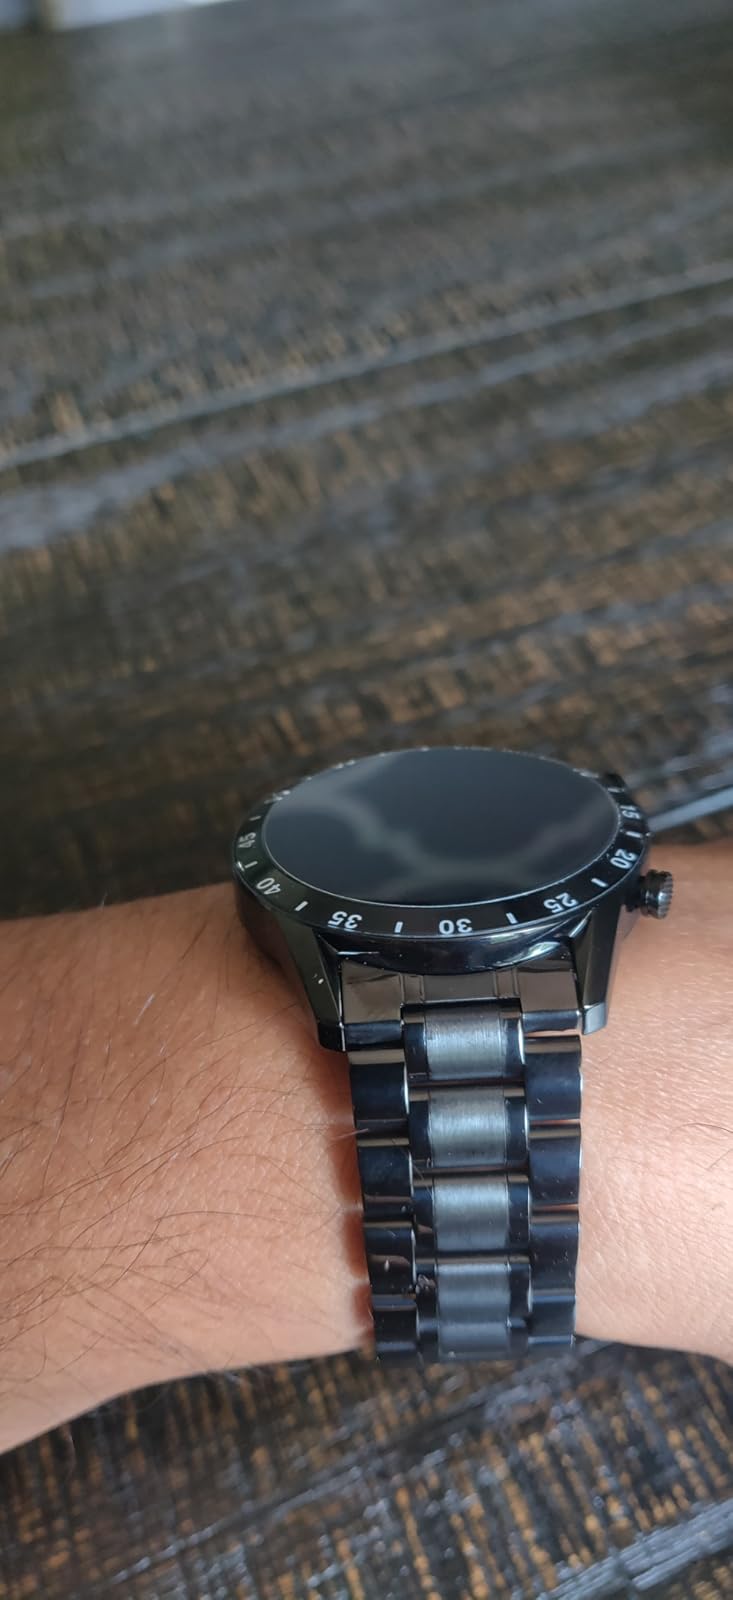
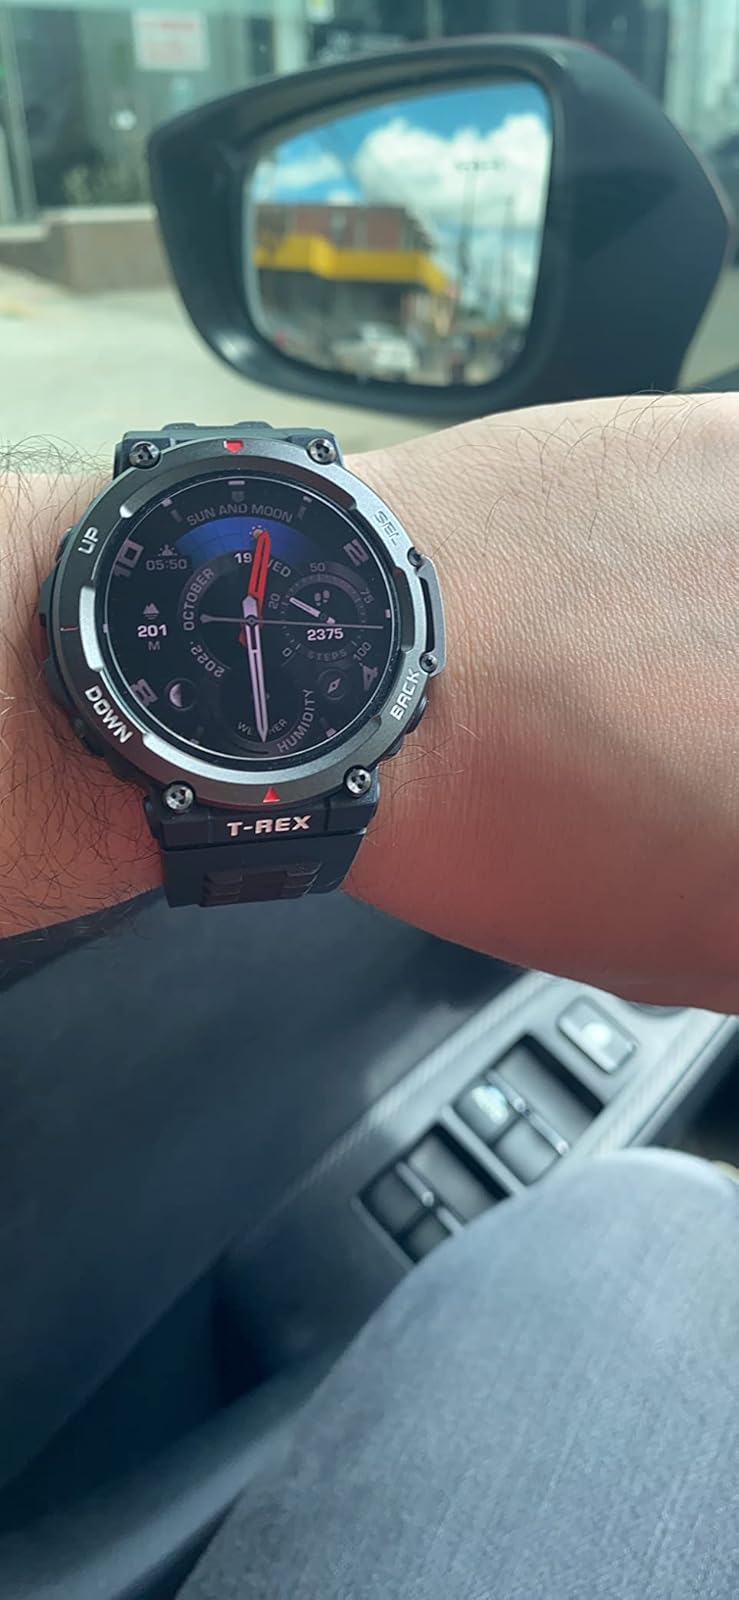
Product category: smartwatch
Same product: no